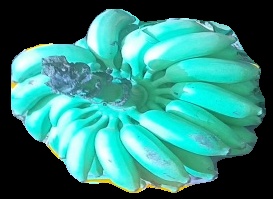
Variety: elakki-bale
Grade: grade2